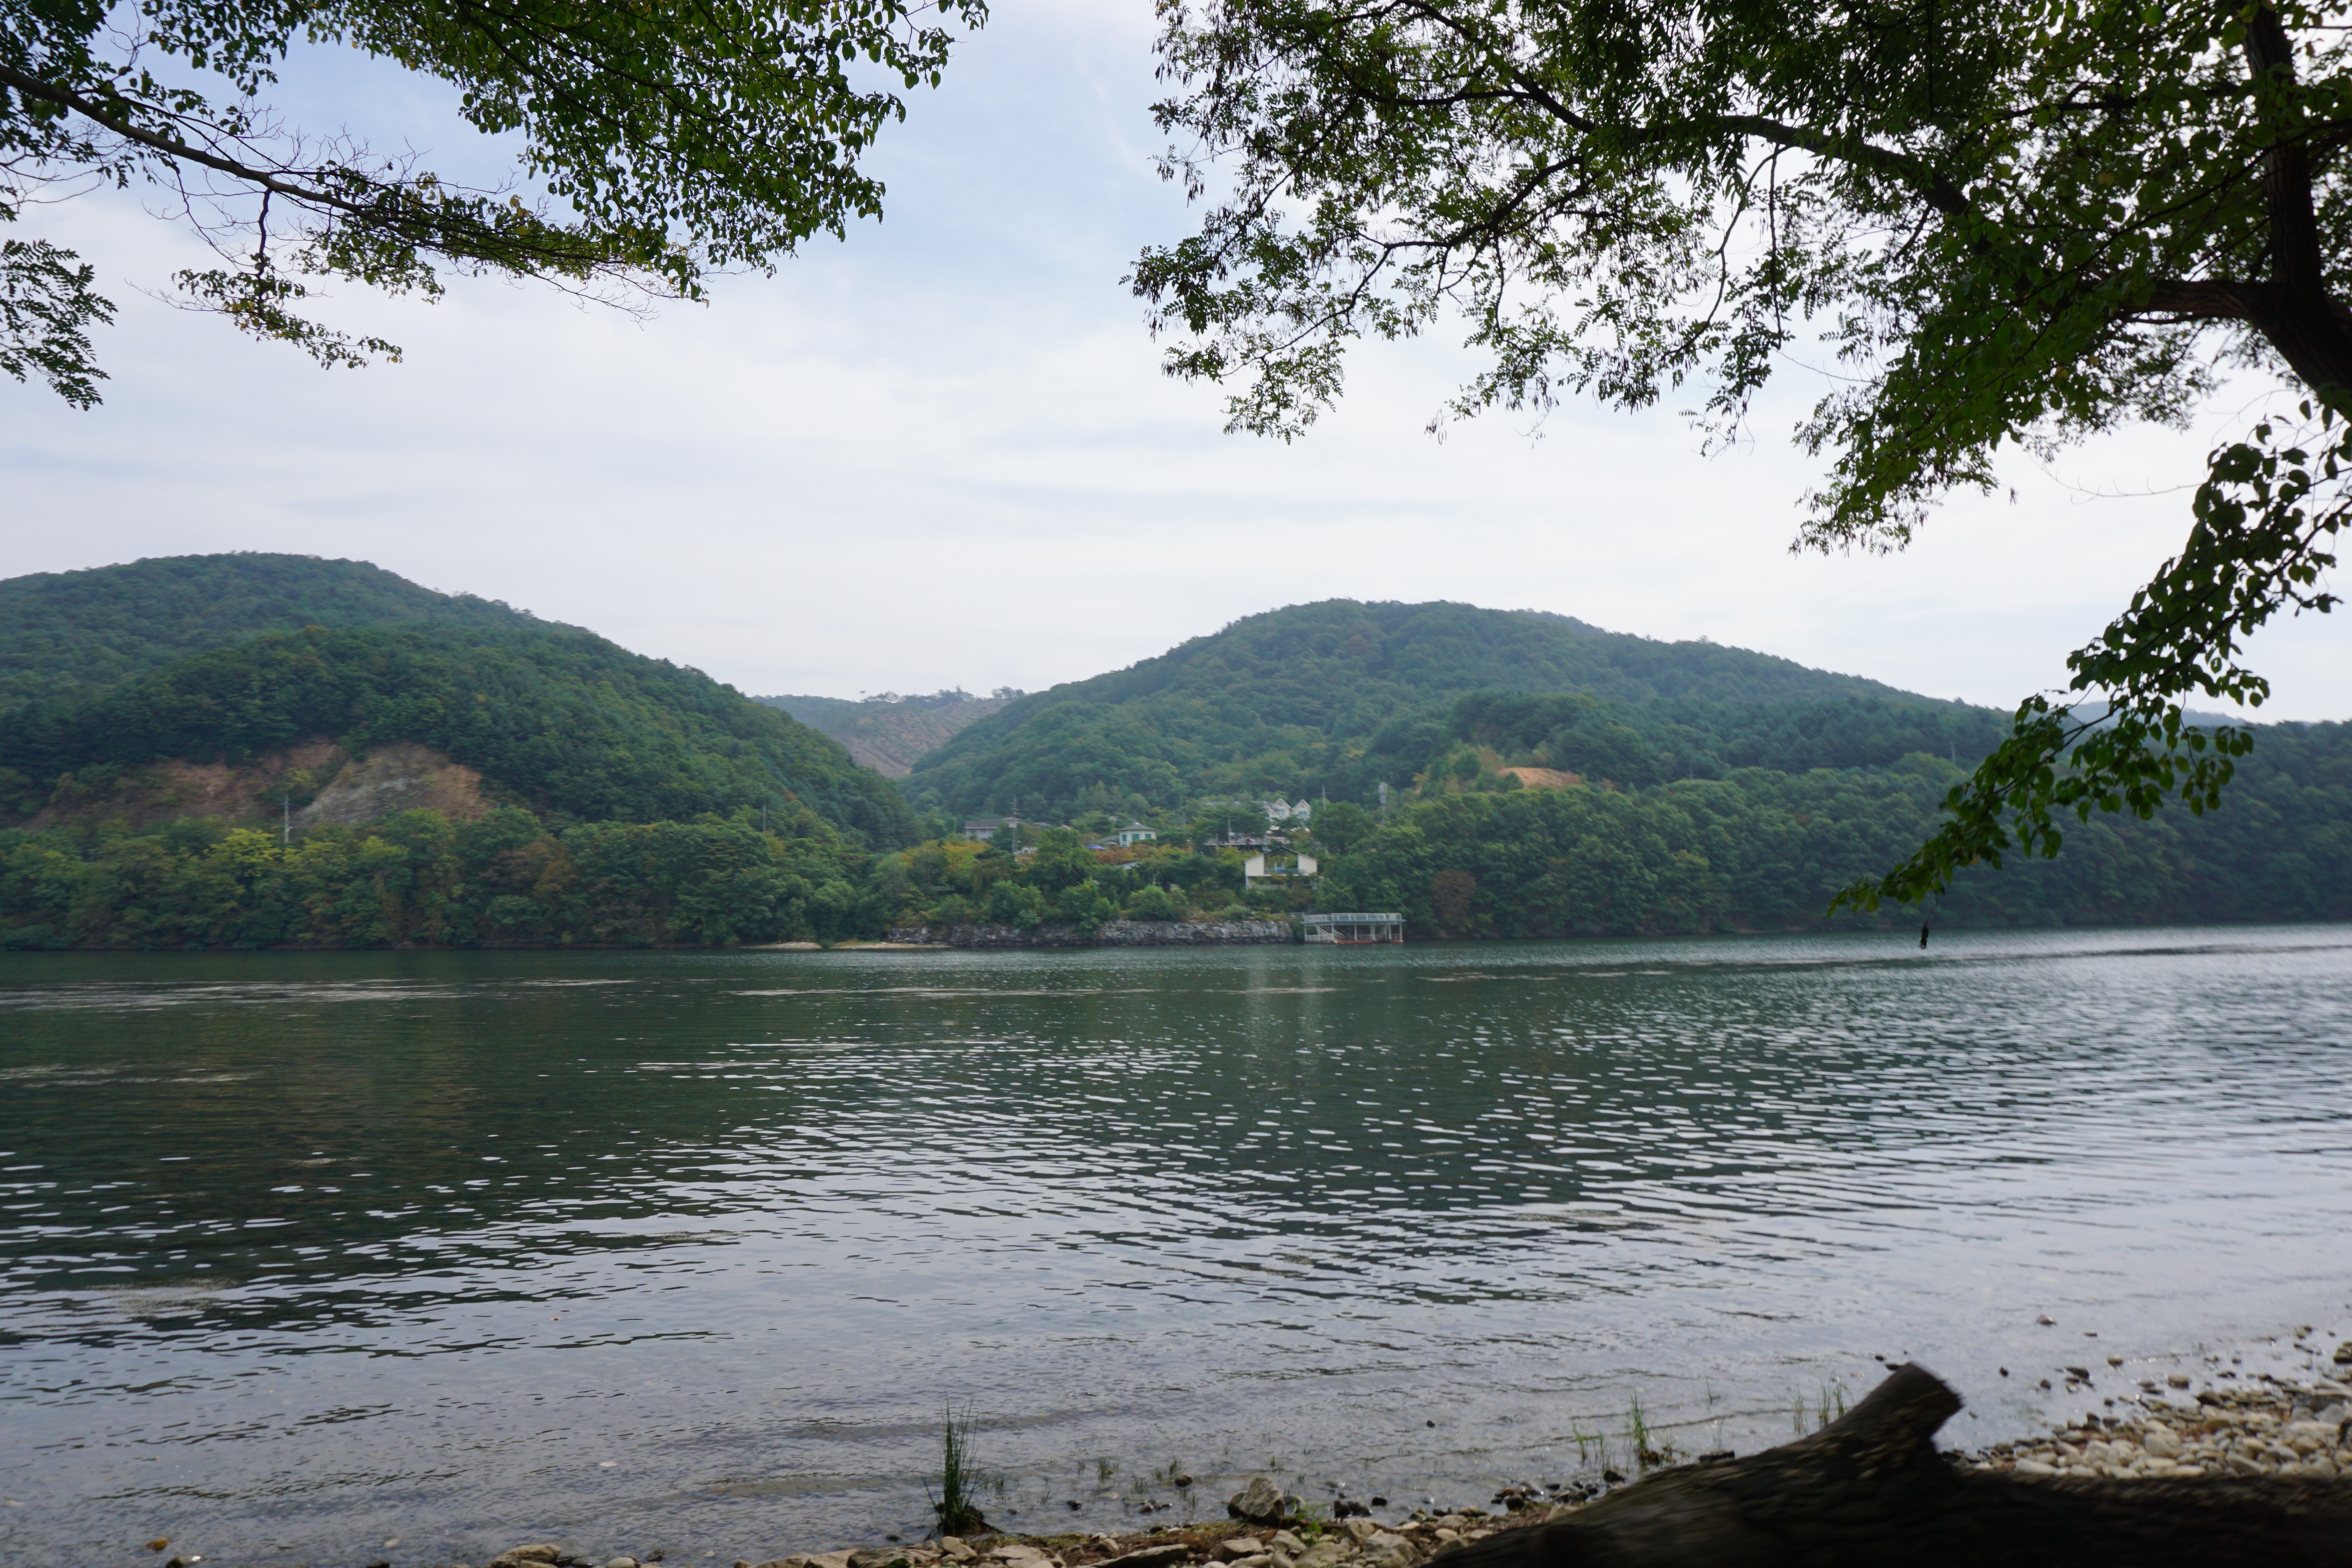
landscape, tree, water, nature, forest, wilderness, mountain, wood, lake, river, travel, pool, pond, green, park, reservoir, garden, plants, body of water, loch, awards, riverside, chuncheon, yangpyeong, gangwon